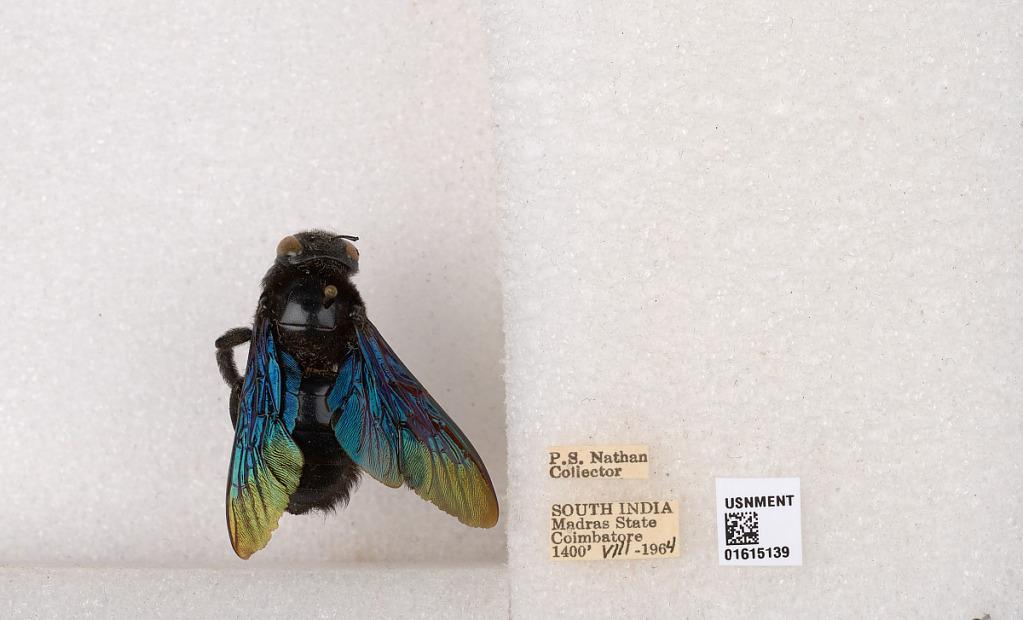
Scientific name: Xylocopa (Biluna) auripennis auripennis Lepeletier
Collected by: P. Nathan
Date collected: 1964-8-1
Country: India
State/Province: Tamil Nadu
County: Coimbatore
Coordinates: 10.9955, 76.9034